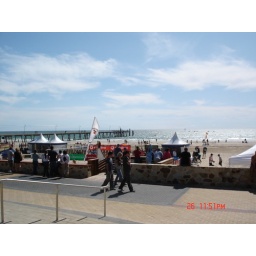
Folks dawdling along, looking out over the ocean (and the bikini-clad women playing beach volleyball in the sunshine)